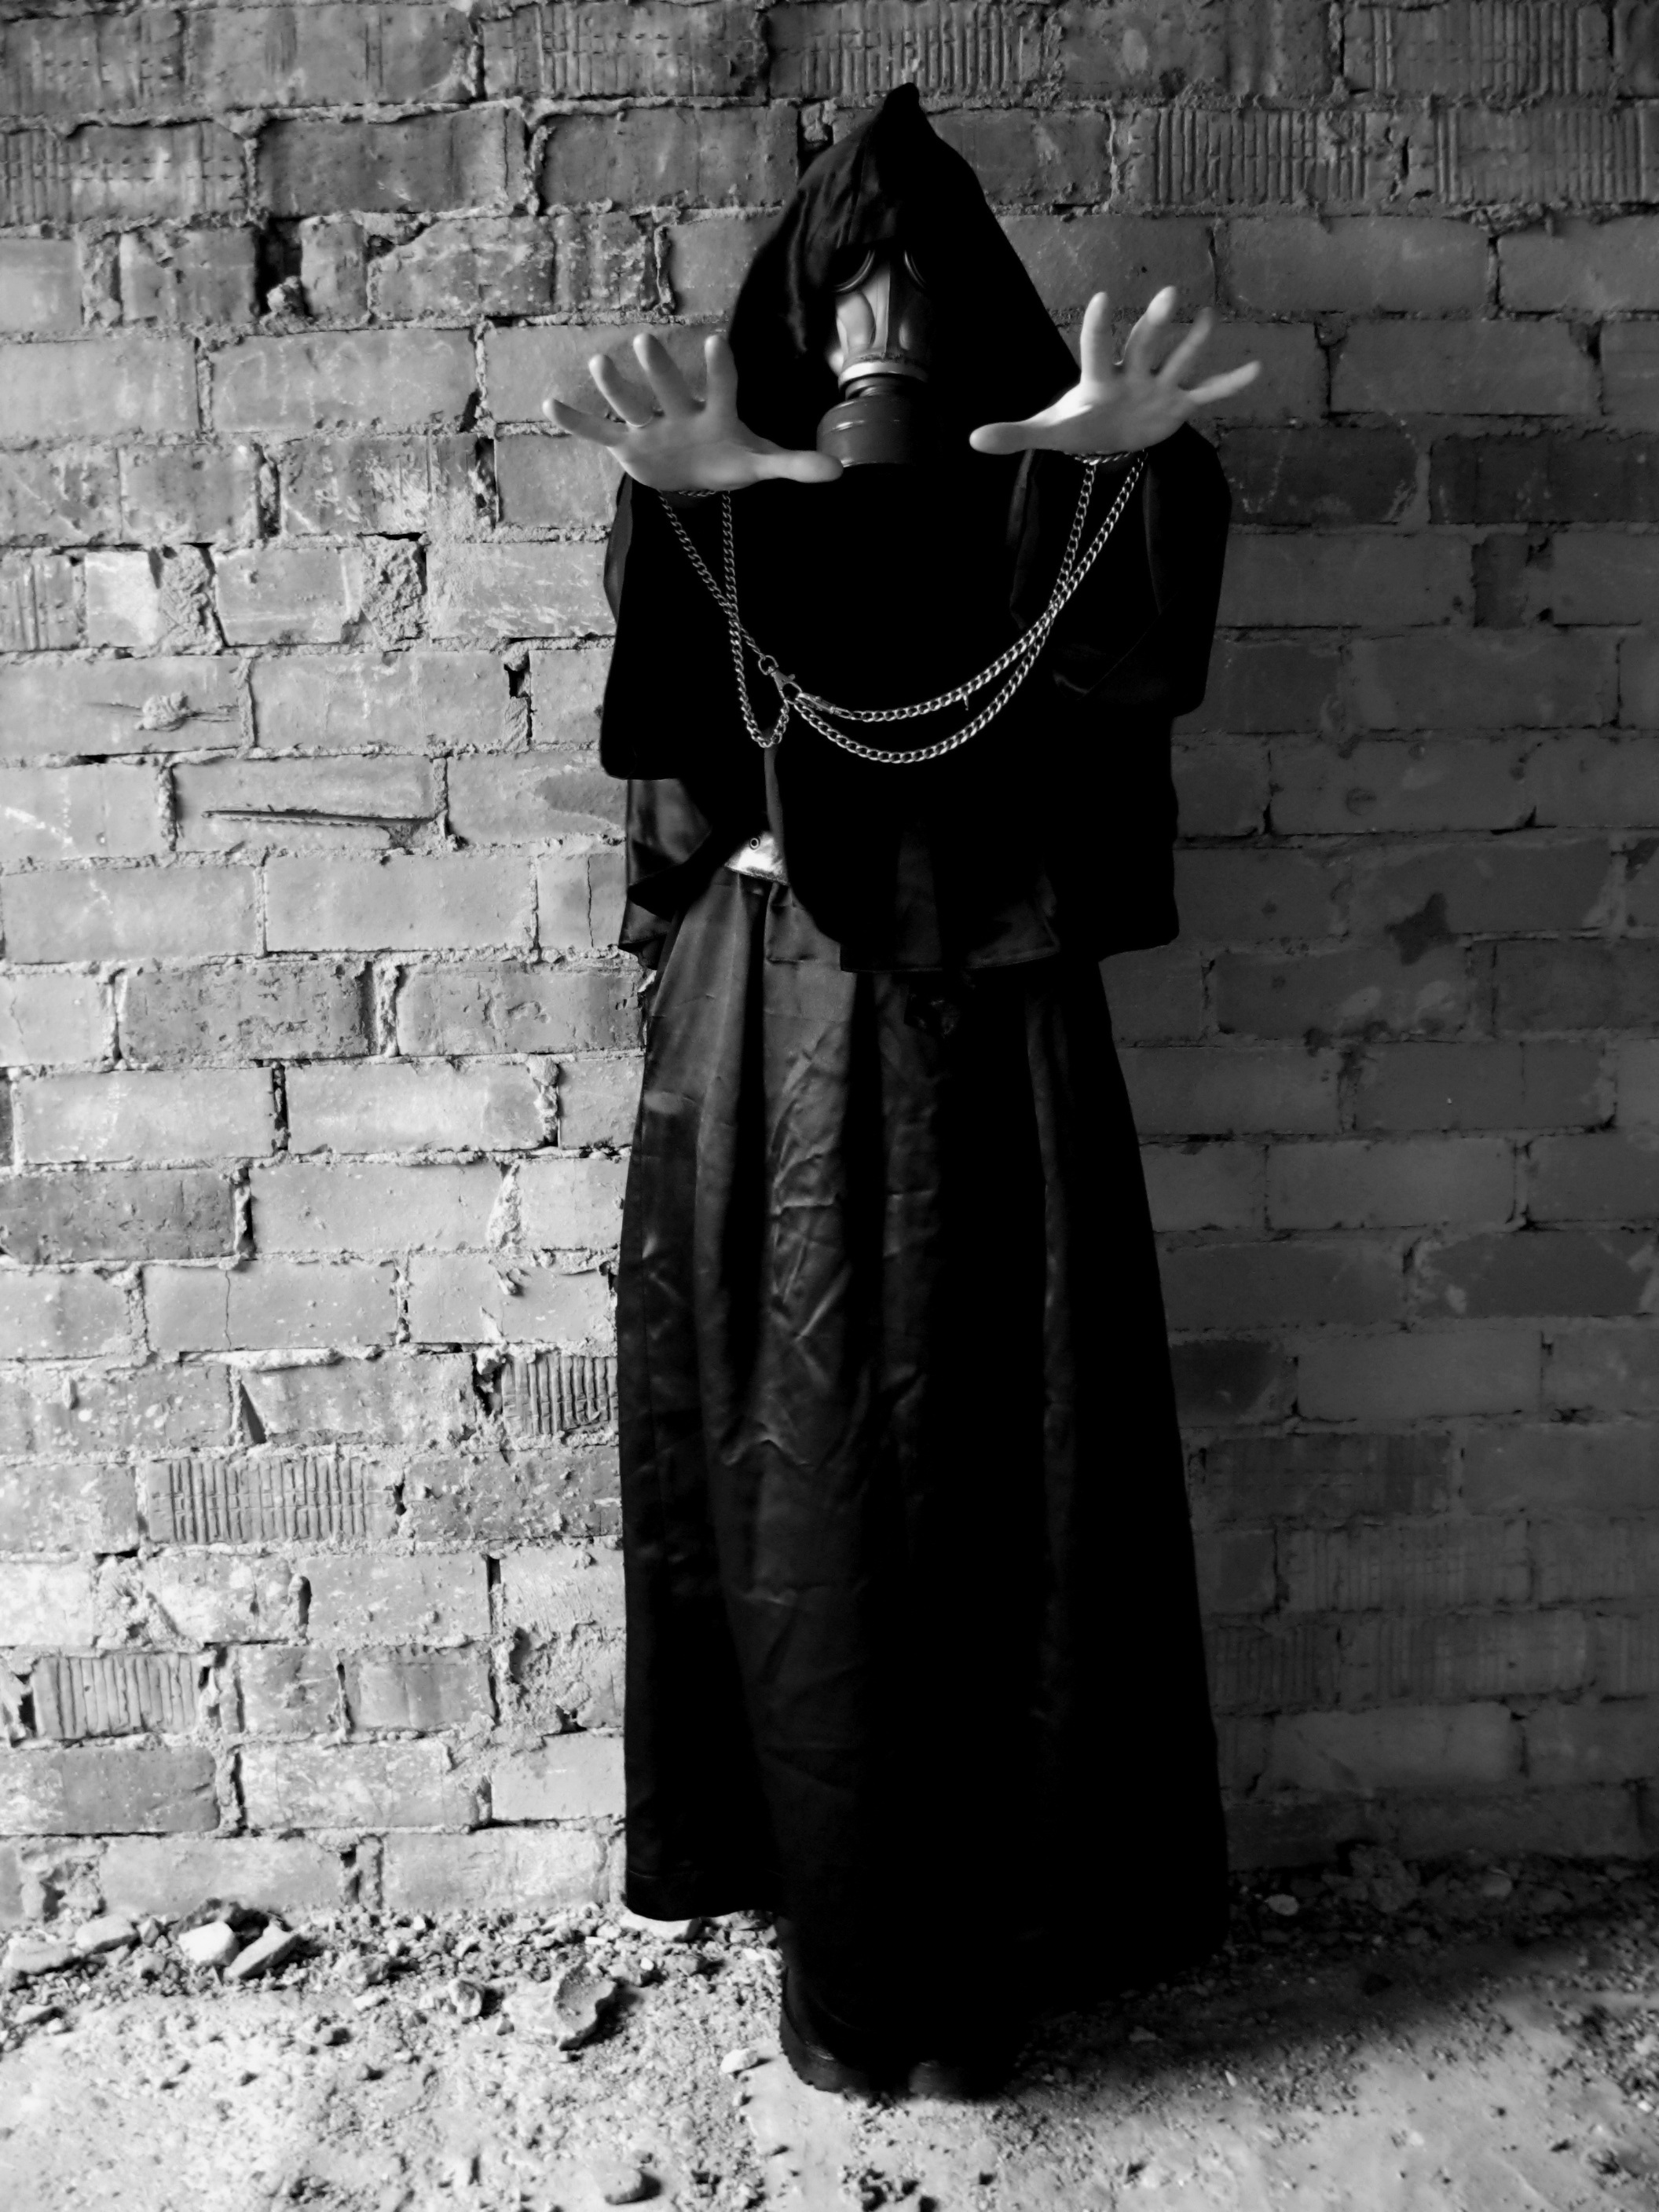
black and white, girl, woman, white, photography, dark, female, mystery, brunette, model, young, station, darkness, fashion, industry, clothing, black, monochrome, lady, explosion, gothic, energy, posing, war, power, dream, one, fantastic, dress, hazard, danger, photograph, pose, beauty, atom, chernobyl, elegant, fantasy, magic, accident, bomb, atomic, destroy, pollution, magical, attractive, apocalypse, radioactive, subculture, goth, techno, miracle, nuclear, explosive, occult, photo shoot, long dress, esoteric, expressive, radiation, reactor, catastrophe, uranium, radioactivity, monochrome photography, nuclear war